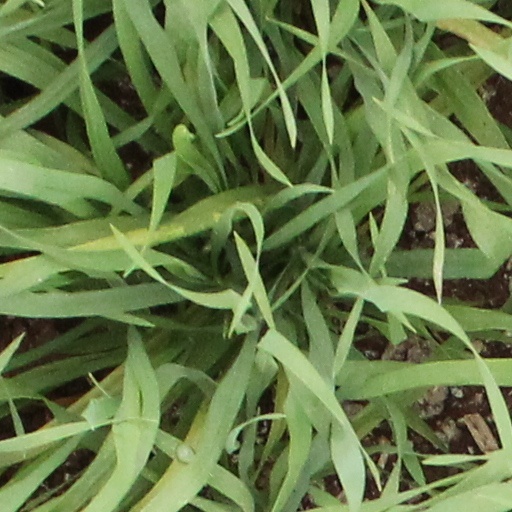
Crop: wheat